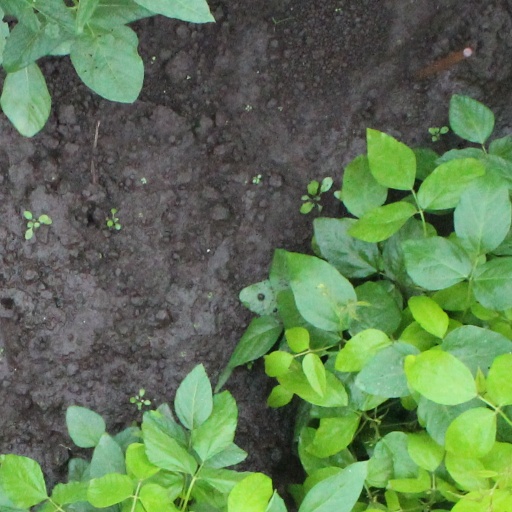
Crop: soybean